Marion Cotillard

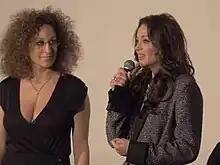
Cotillard and Mona Achache attending an event for "Little Girl Blue" at the 2023 Cannes Film Festival

In the 2018 drama "Angel Face" ("Gueule d'ange") by director Vanessa Filho, she portrayed Marlene, a woman who suddenly chooses to abandon her daughter for a man she has just met during yet another night of excess. The film premiered in the Un Certain Regard section at the Cannes Film Festival.